William Frawley

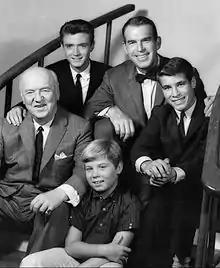
Clockwise from left: William Frawley, Tim Considine, Fred MacMurray, Don Grady, and Stanley Livingston on "My Three Sons" (1962)

Frawley reportedly never felt comfortable with the out-of-sequence filming method used for "My Three Sons" after doing "I Love Lucy" in sequence for years. Each season was arranged so that main actor Fred MacMurray could film all of his scenes during two separate intensive blocks of filming for a total of 65 working days on the set; Frawley and the other actors worked around the absent MacMurray for the remainder of the year's production schedule.